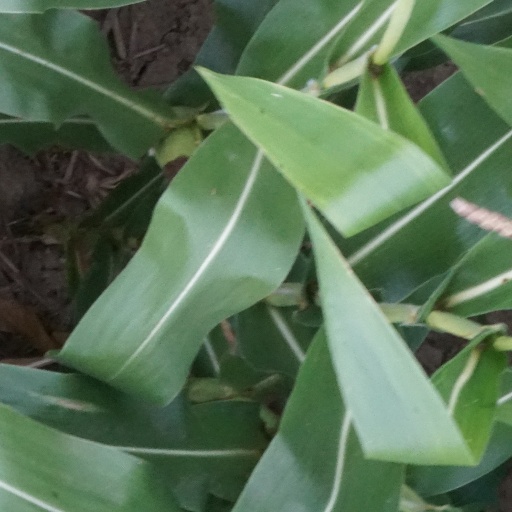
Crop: maize; corn